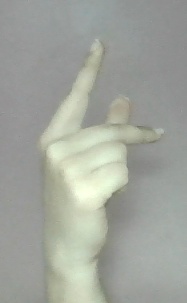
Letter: dha